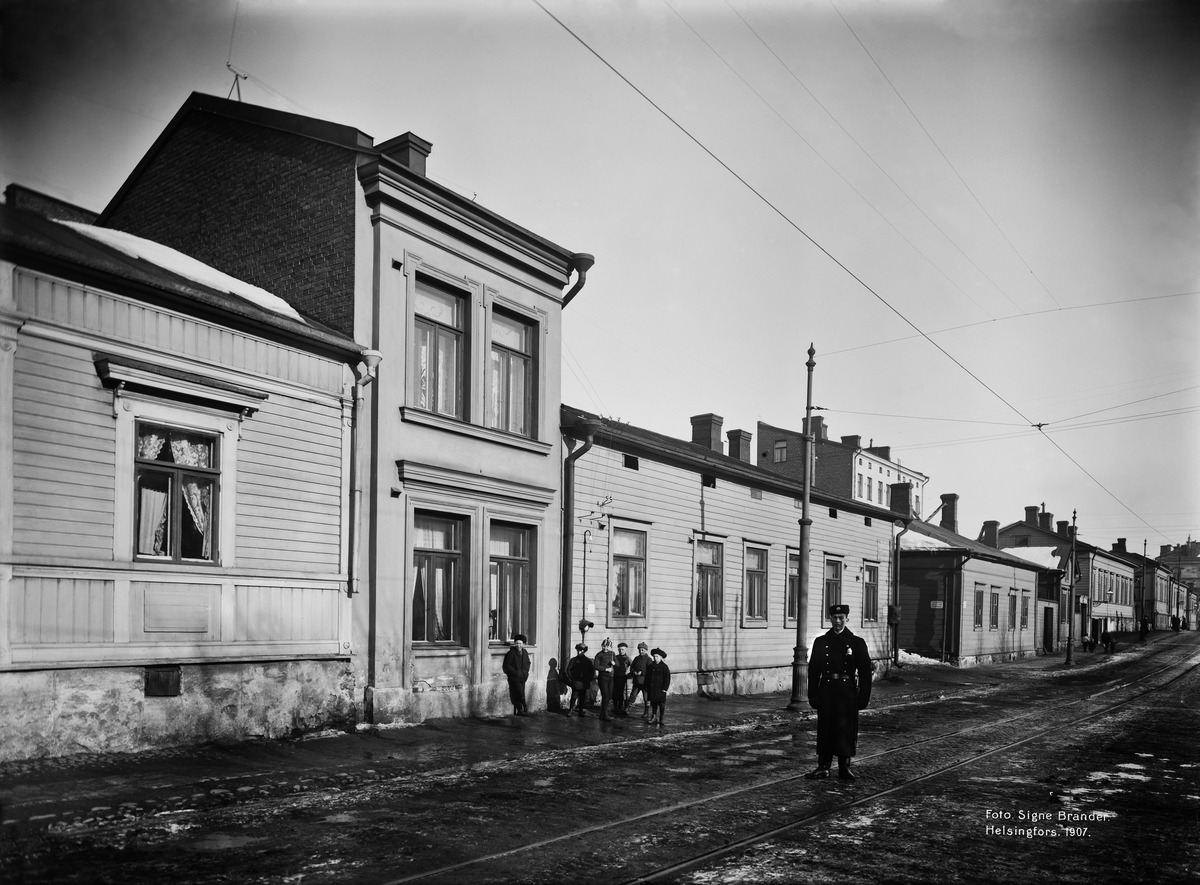
Lapinlahdenkatu 21, 19, 17, 15, 13
sisällön kuvaus: Lapinlahdenkatu 21, 19, 17, 15, 13. mustavalkoinen
Kuvaaja: Brander, Signe, valokuvaaja
Ajankohta: kuvausaika 1907
Paikka: Suomi, Uusimaa, Helsinki, Kamppi Helsinki, Lapinlahdenkatu 21, 19, 17, 15, 13
Aiheet: puurakennukset, poliisit, lapset pojat